Financial and social rankings of sovereign states in Europe

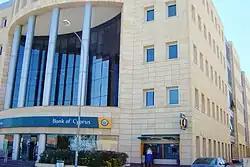
The economy of Cyprus continues to struggle as a result of the ongoing Eurozone crisis and the resulting Cypriot financial crisis.

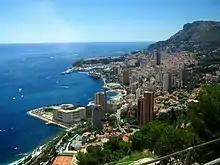
Monaco is home to one of the world's wealthiest populations, and has the highest level of GDP per capita in Europe.

The real GDP growth rates provided are the 2015 estimates (unless otherwise indicated) as recorded in the CIA World Factbook.